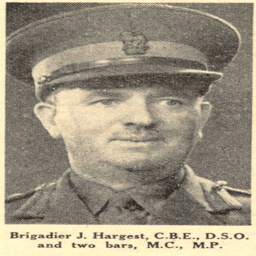
portrait , this image may be subject to copyright